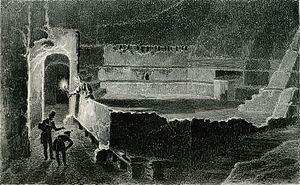
La place Maurice-Mollard, du nom d'un ancien maire de la ville, est une place publique située dans le centre historique d'Aix-les-Bains, dans l'ouest de la Savoie. Chargée d'histoire, la place a connu de nombreux aménagements au fil des siècles. Elle abrite des éléments architecturaux inscrits voire classés au titre des monuments historiques : l'arc de Campanus et le temple de Diane datent de l'époque romaine, les thermes nationaux, du XVIIIᵉ siècle, sont partiellement construits sur les fondations d'anciens thermes romains et l'hôtel de ville a pour origine un château féodal. Ce dernier accueille également un musée archéologique où sont conservés des vestiges romains d'Aquae, nom que portait Aix-les-Bains dans l'Antiquité.
L'histoire d'Aix-les-Bains est directement liée au lac du Bourget et surtout à ses sources chaudes qui en firent une station thermale des plus réputées au monde. L'analyse historique de la ville d'Aix-les-Bains doit être rapprochée de l'Histoire de la Savoie, si l'on veut mieux comprendre son évolution et ses influences culturelles.